Leigh Leopards

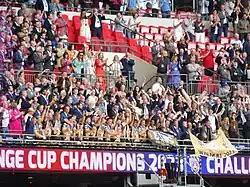
Leigh Leopards celebrating winning the 2023 Challenge Cup at Wembley Stadium

On 28 May 2022, Leigh reached the final of the 2022 RFL 1895 Cup against Featherstone winning the match 30–16. It was Leigh's first triumph in the competition.